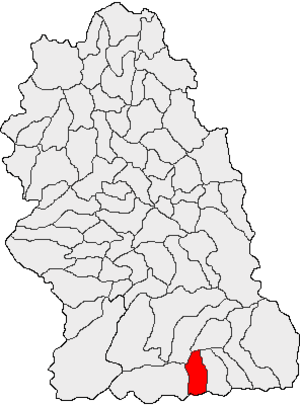
Lupeni est une ville du județ de Hunedoara en Roumanie.